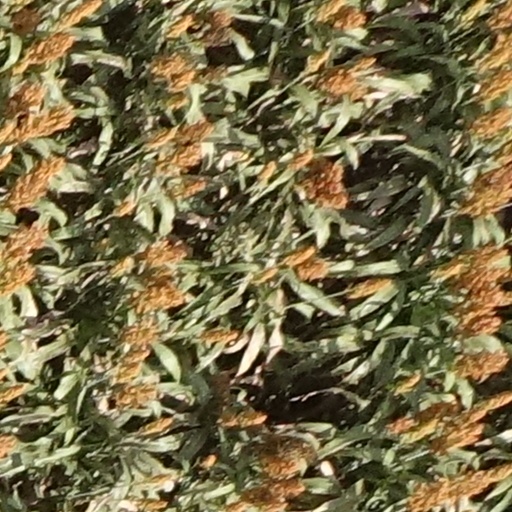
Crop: sorghum